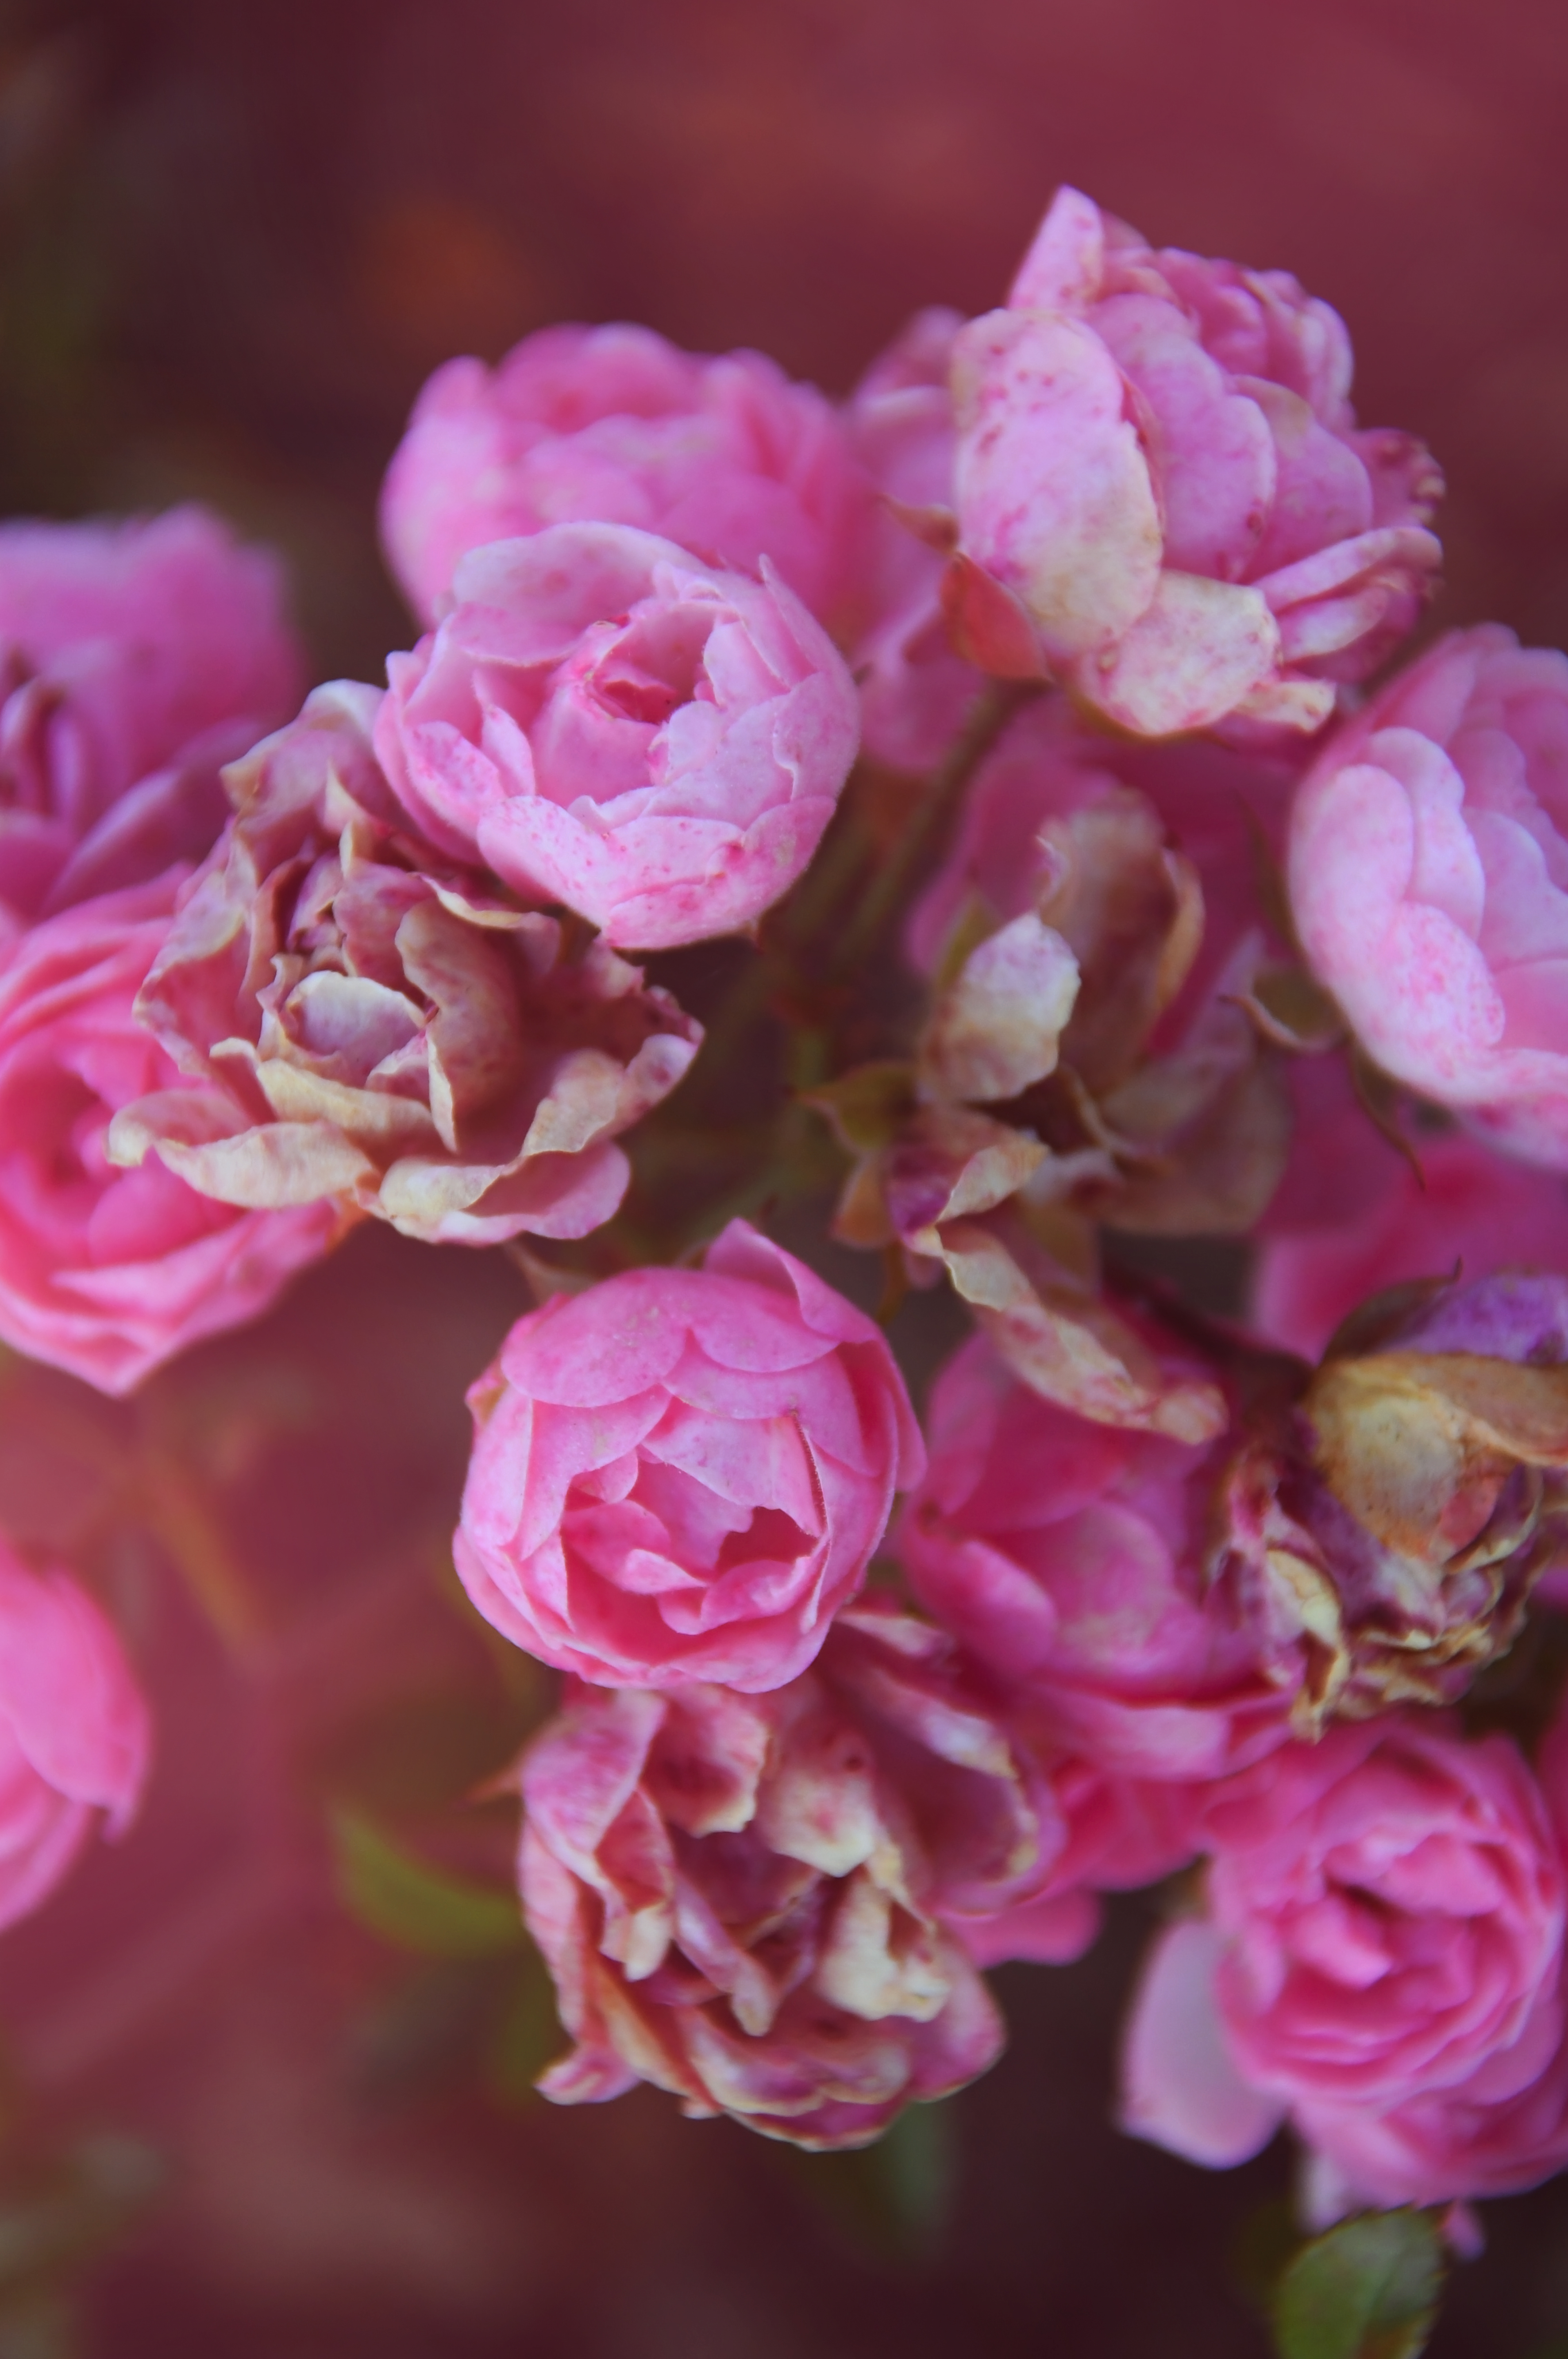
rose, roses, flower, autumn, garden, tea, orange, background, carpet, flowers, gardening, beautiful, pink, fall, color, white, love, rosa, blossom, petal, fragrant, scented, romantic, rose family, flowering plant, floribunda, garden roses, flora, plant, rosa centifolia, rose order, close up, spring, china rose, plant stem, rosa wichuraiana, magenta, annual plant, floristry, macro photography, begonia